Para-badminton

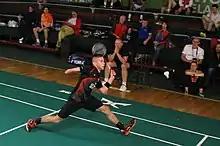
Bartłomiej Mróz, one of para-badminton players from SU5 class.

BWF organizes the bi-annual Para-badminton World Championships in odd numbered years and continental championships in even numbered years. Para-badminton also features in other multi sports events like the Asian Para Games and ASEAN Para Games.